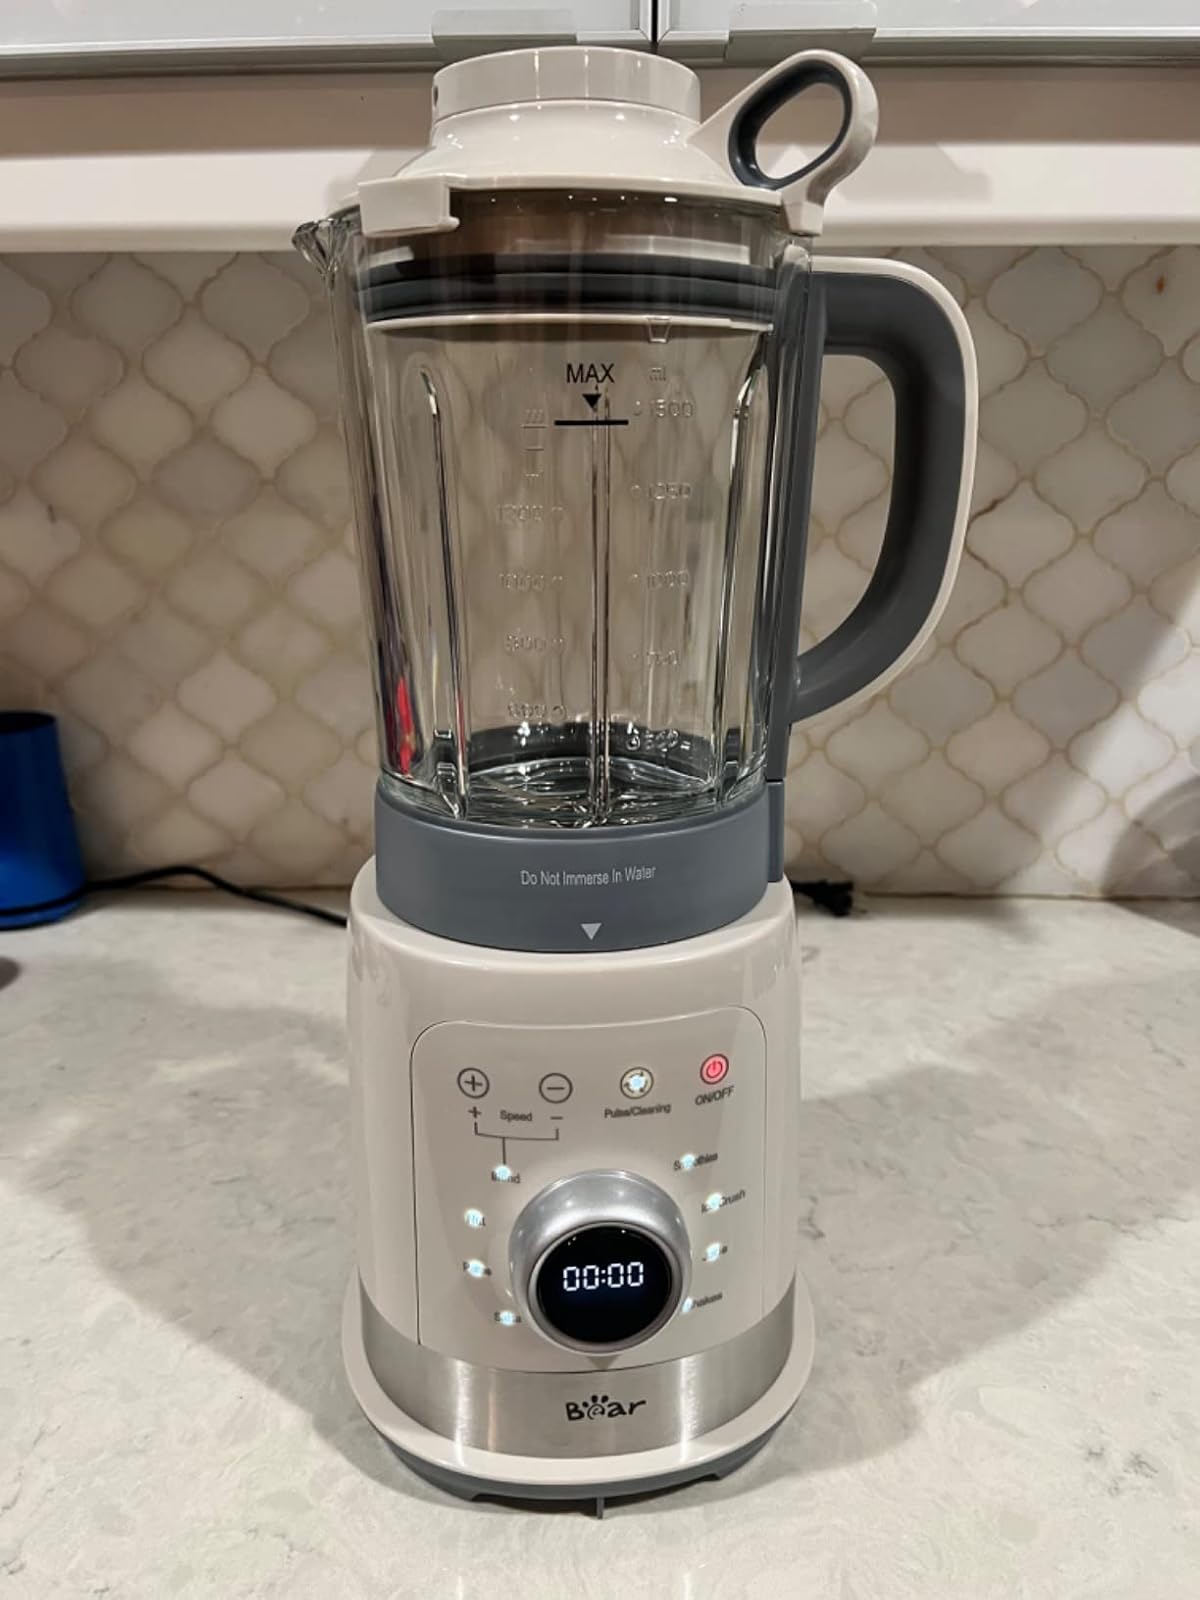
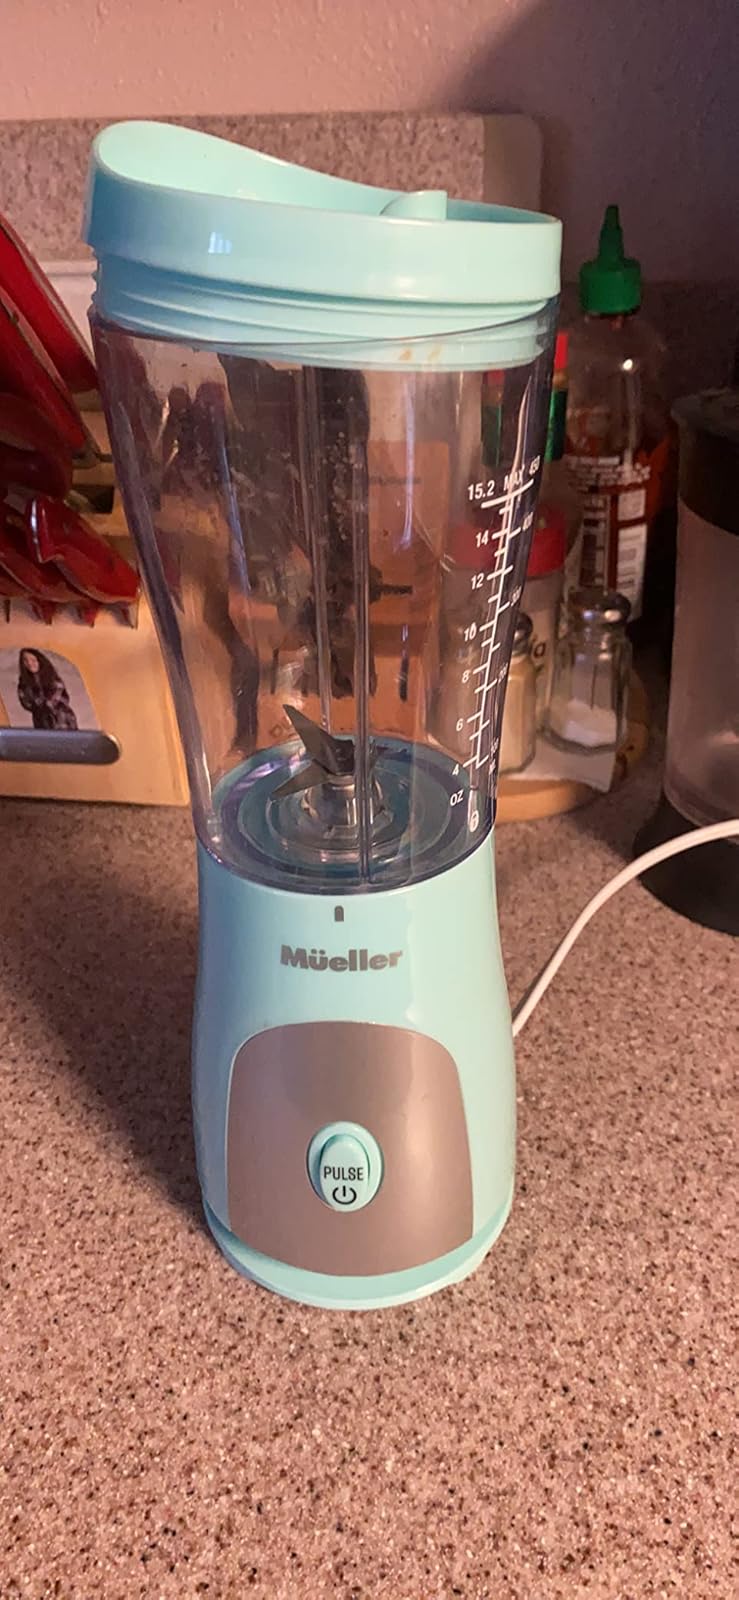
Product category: items_blender
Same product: no